Yours Are the Only Ears

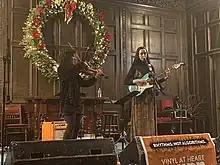
Cutler (right) performing as Yours Are the Only Ears in 2022

Yours Are the Only Ears (stylized in start case) is the stage name of New York musician Susannah Cutler.